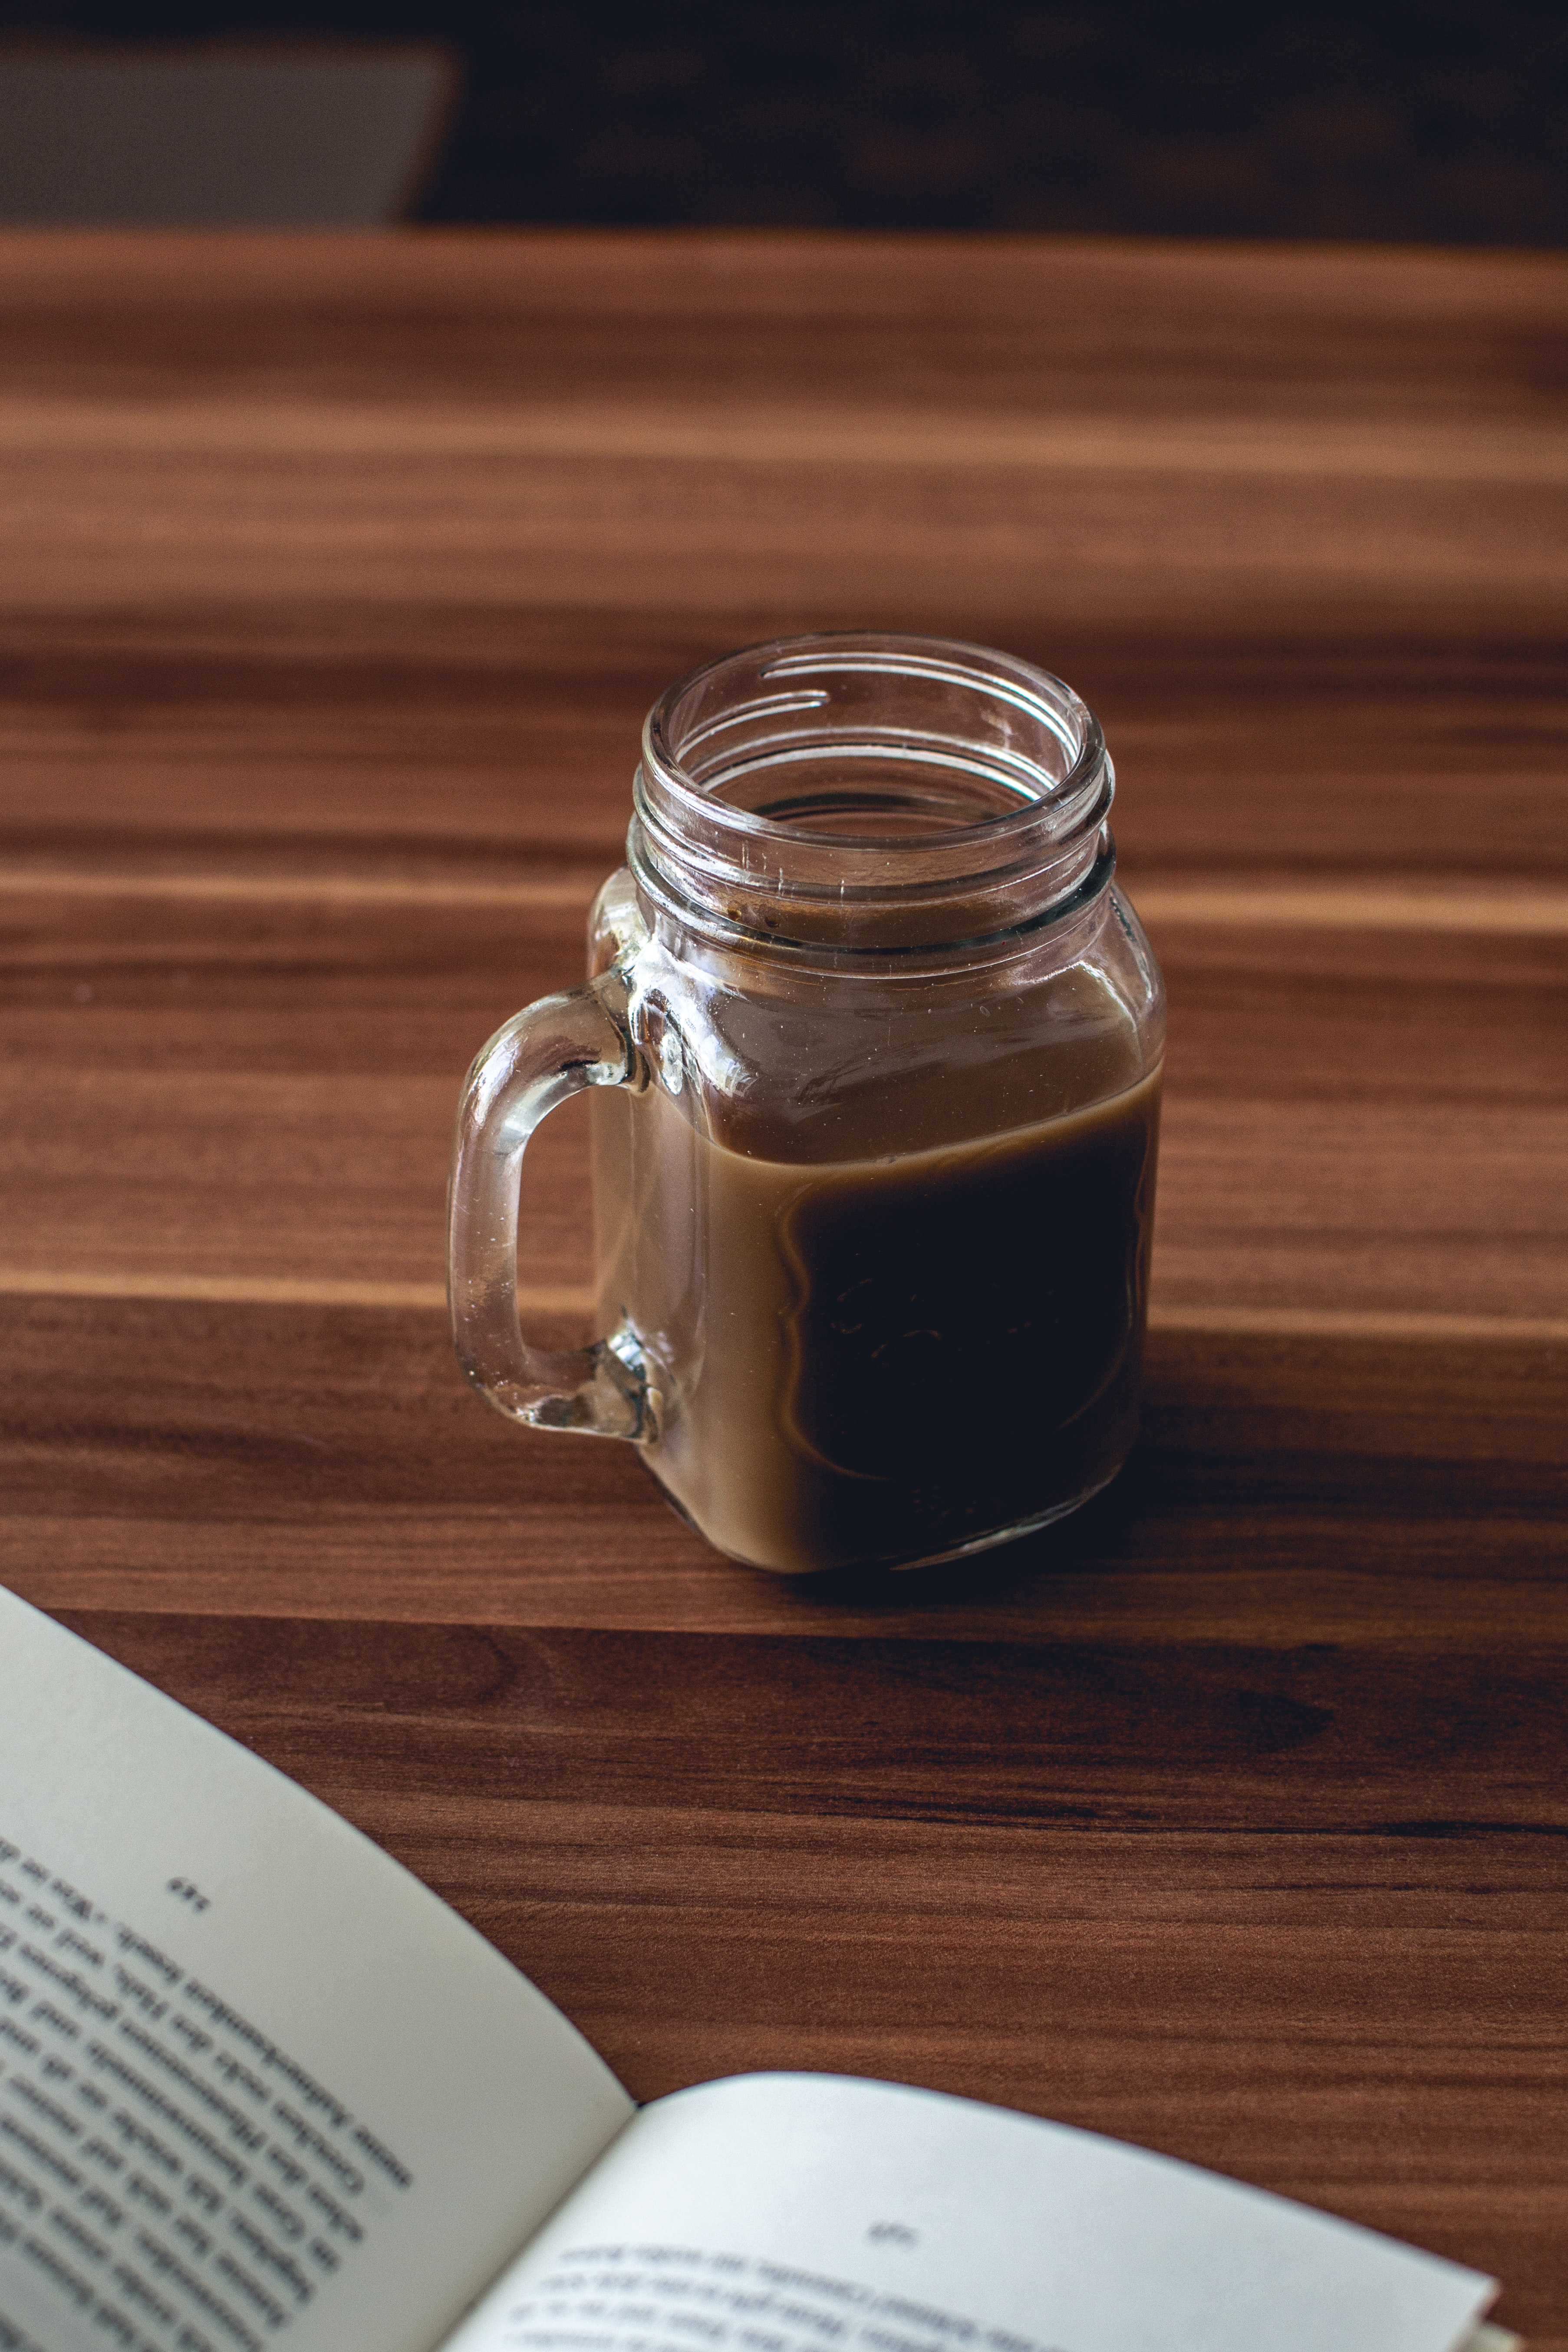
mason jar, drink, cup, brown, coffee, Chocolate milk, caffeine, drinkware, wood, coffee cup, Java coffee, tableware